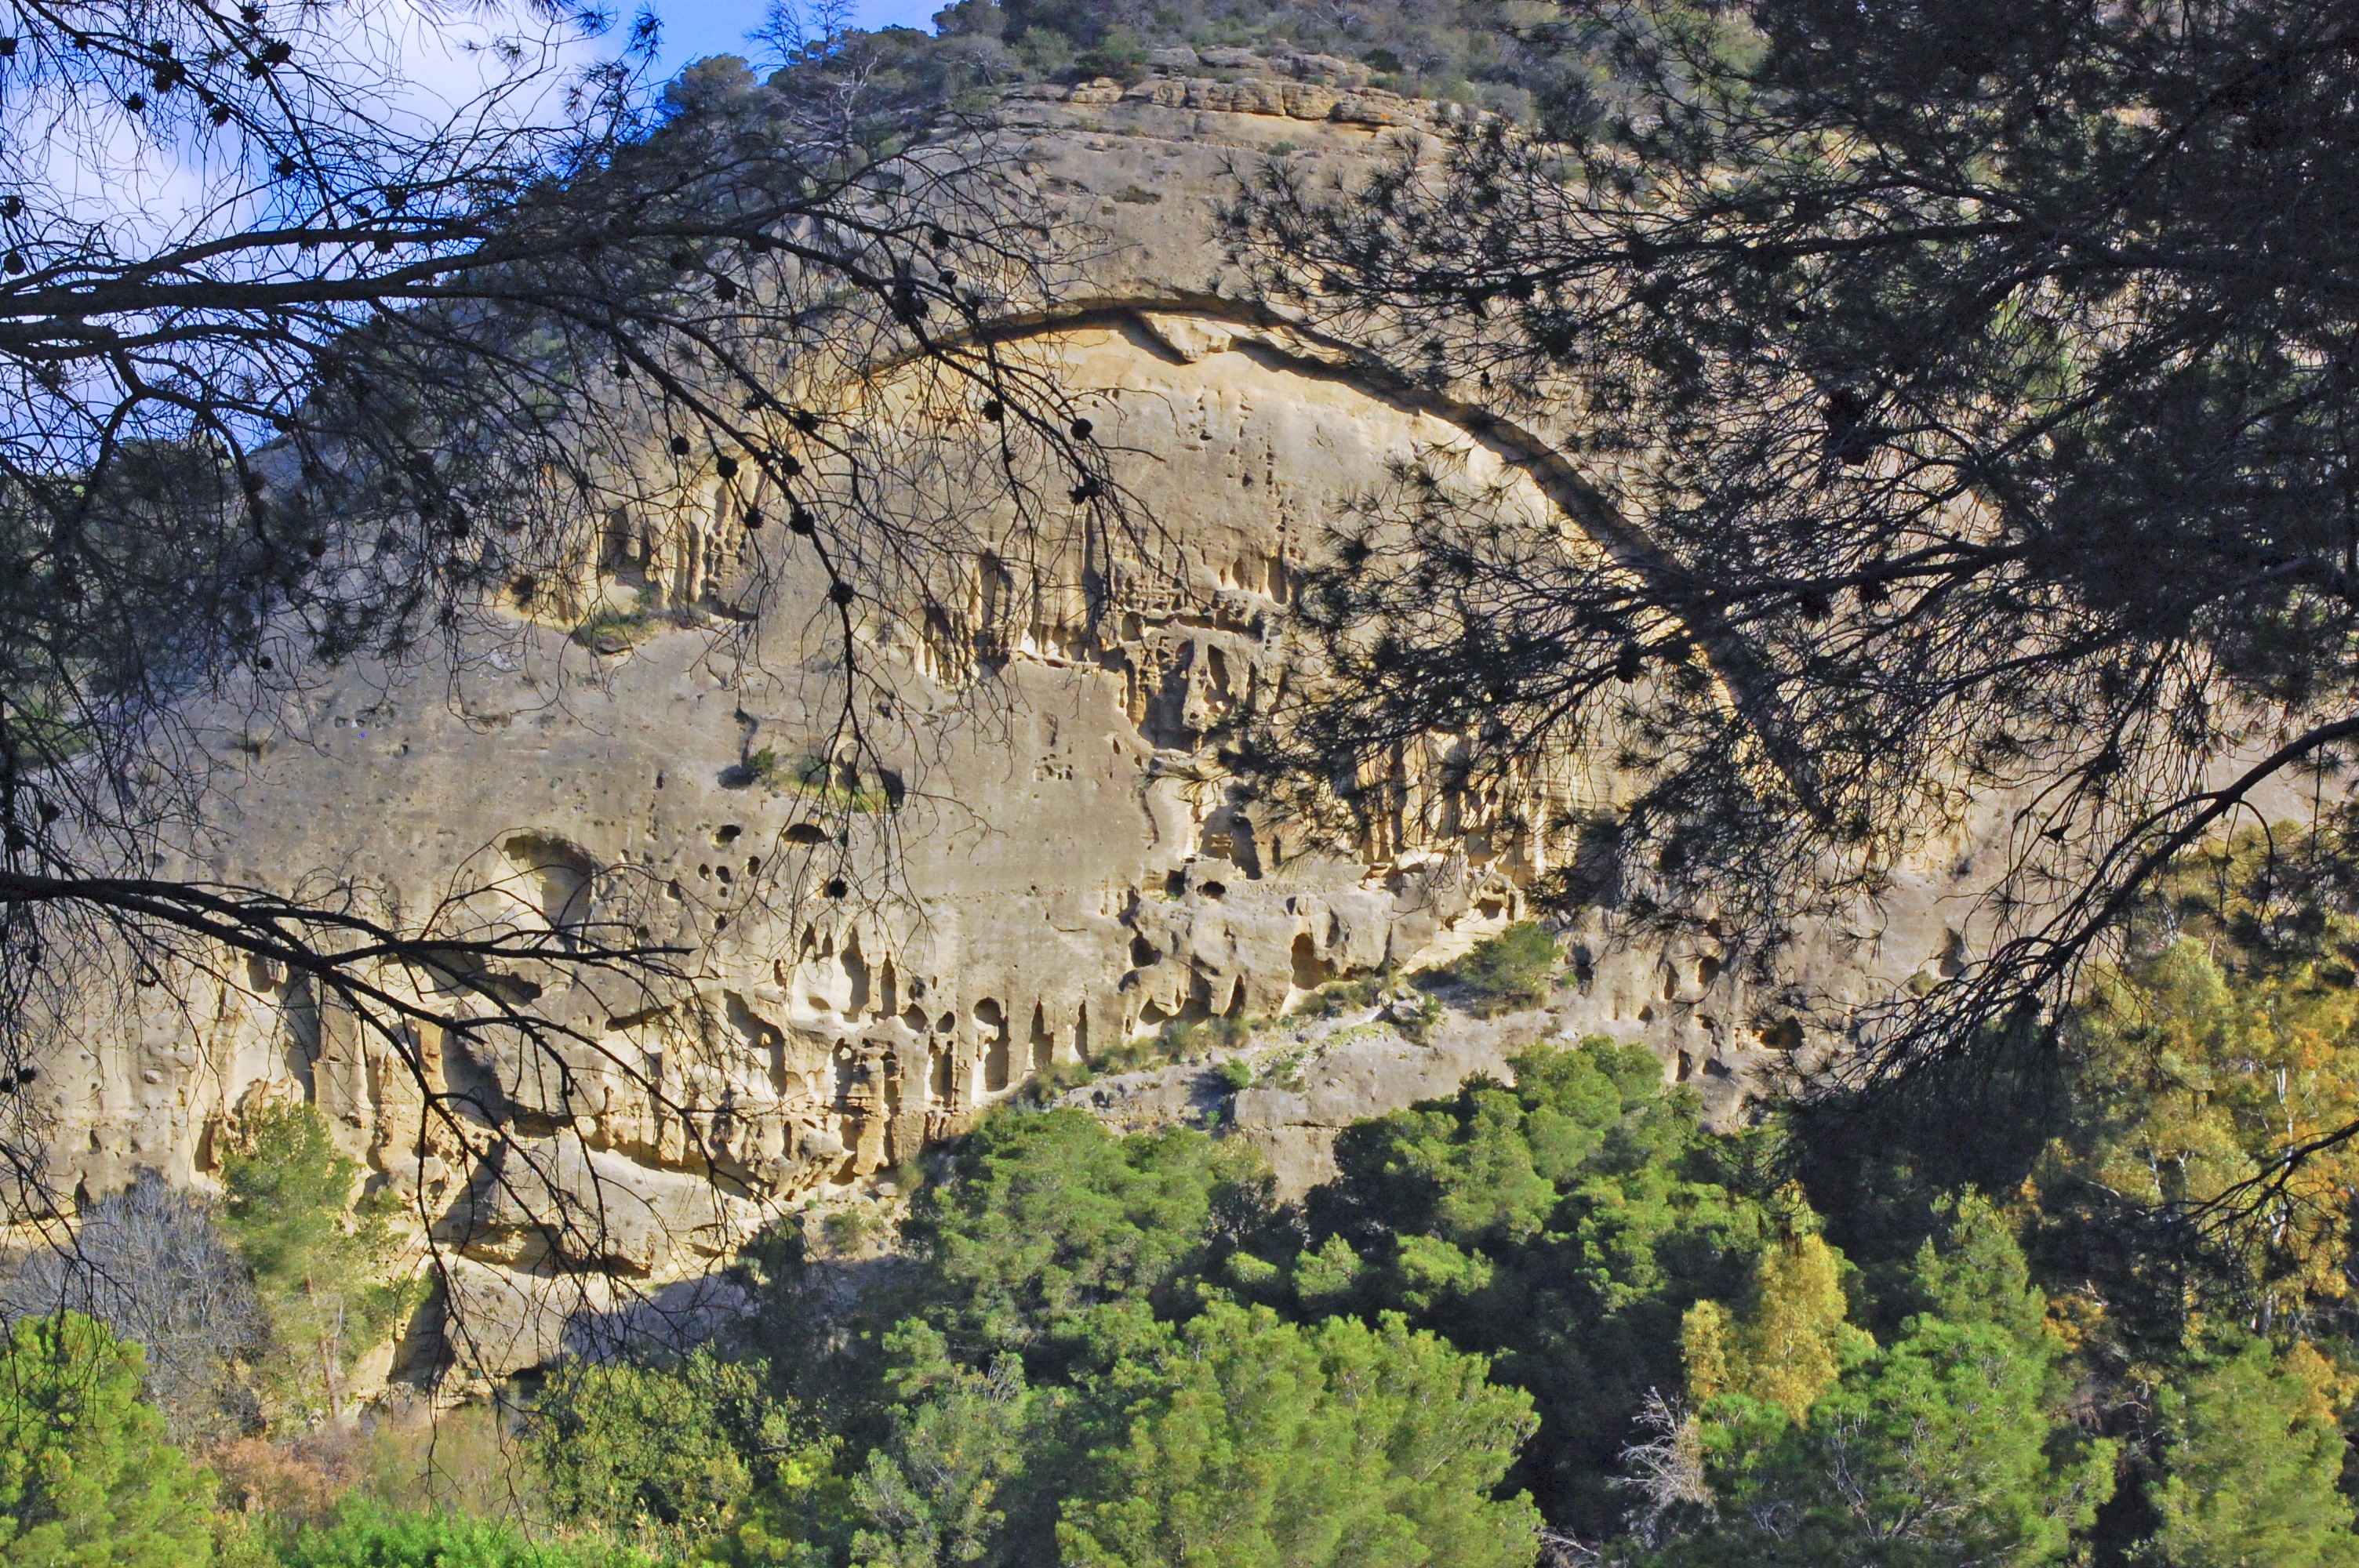
landscape, tree, nature, rock, mountain, plant, flower, adventure, wall, river, valley, autumn, tourism, excursion, rocks, stones, spain, geology, andalusia, malaga, ancient history, woody plant